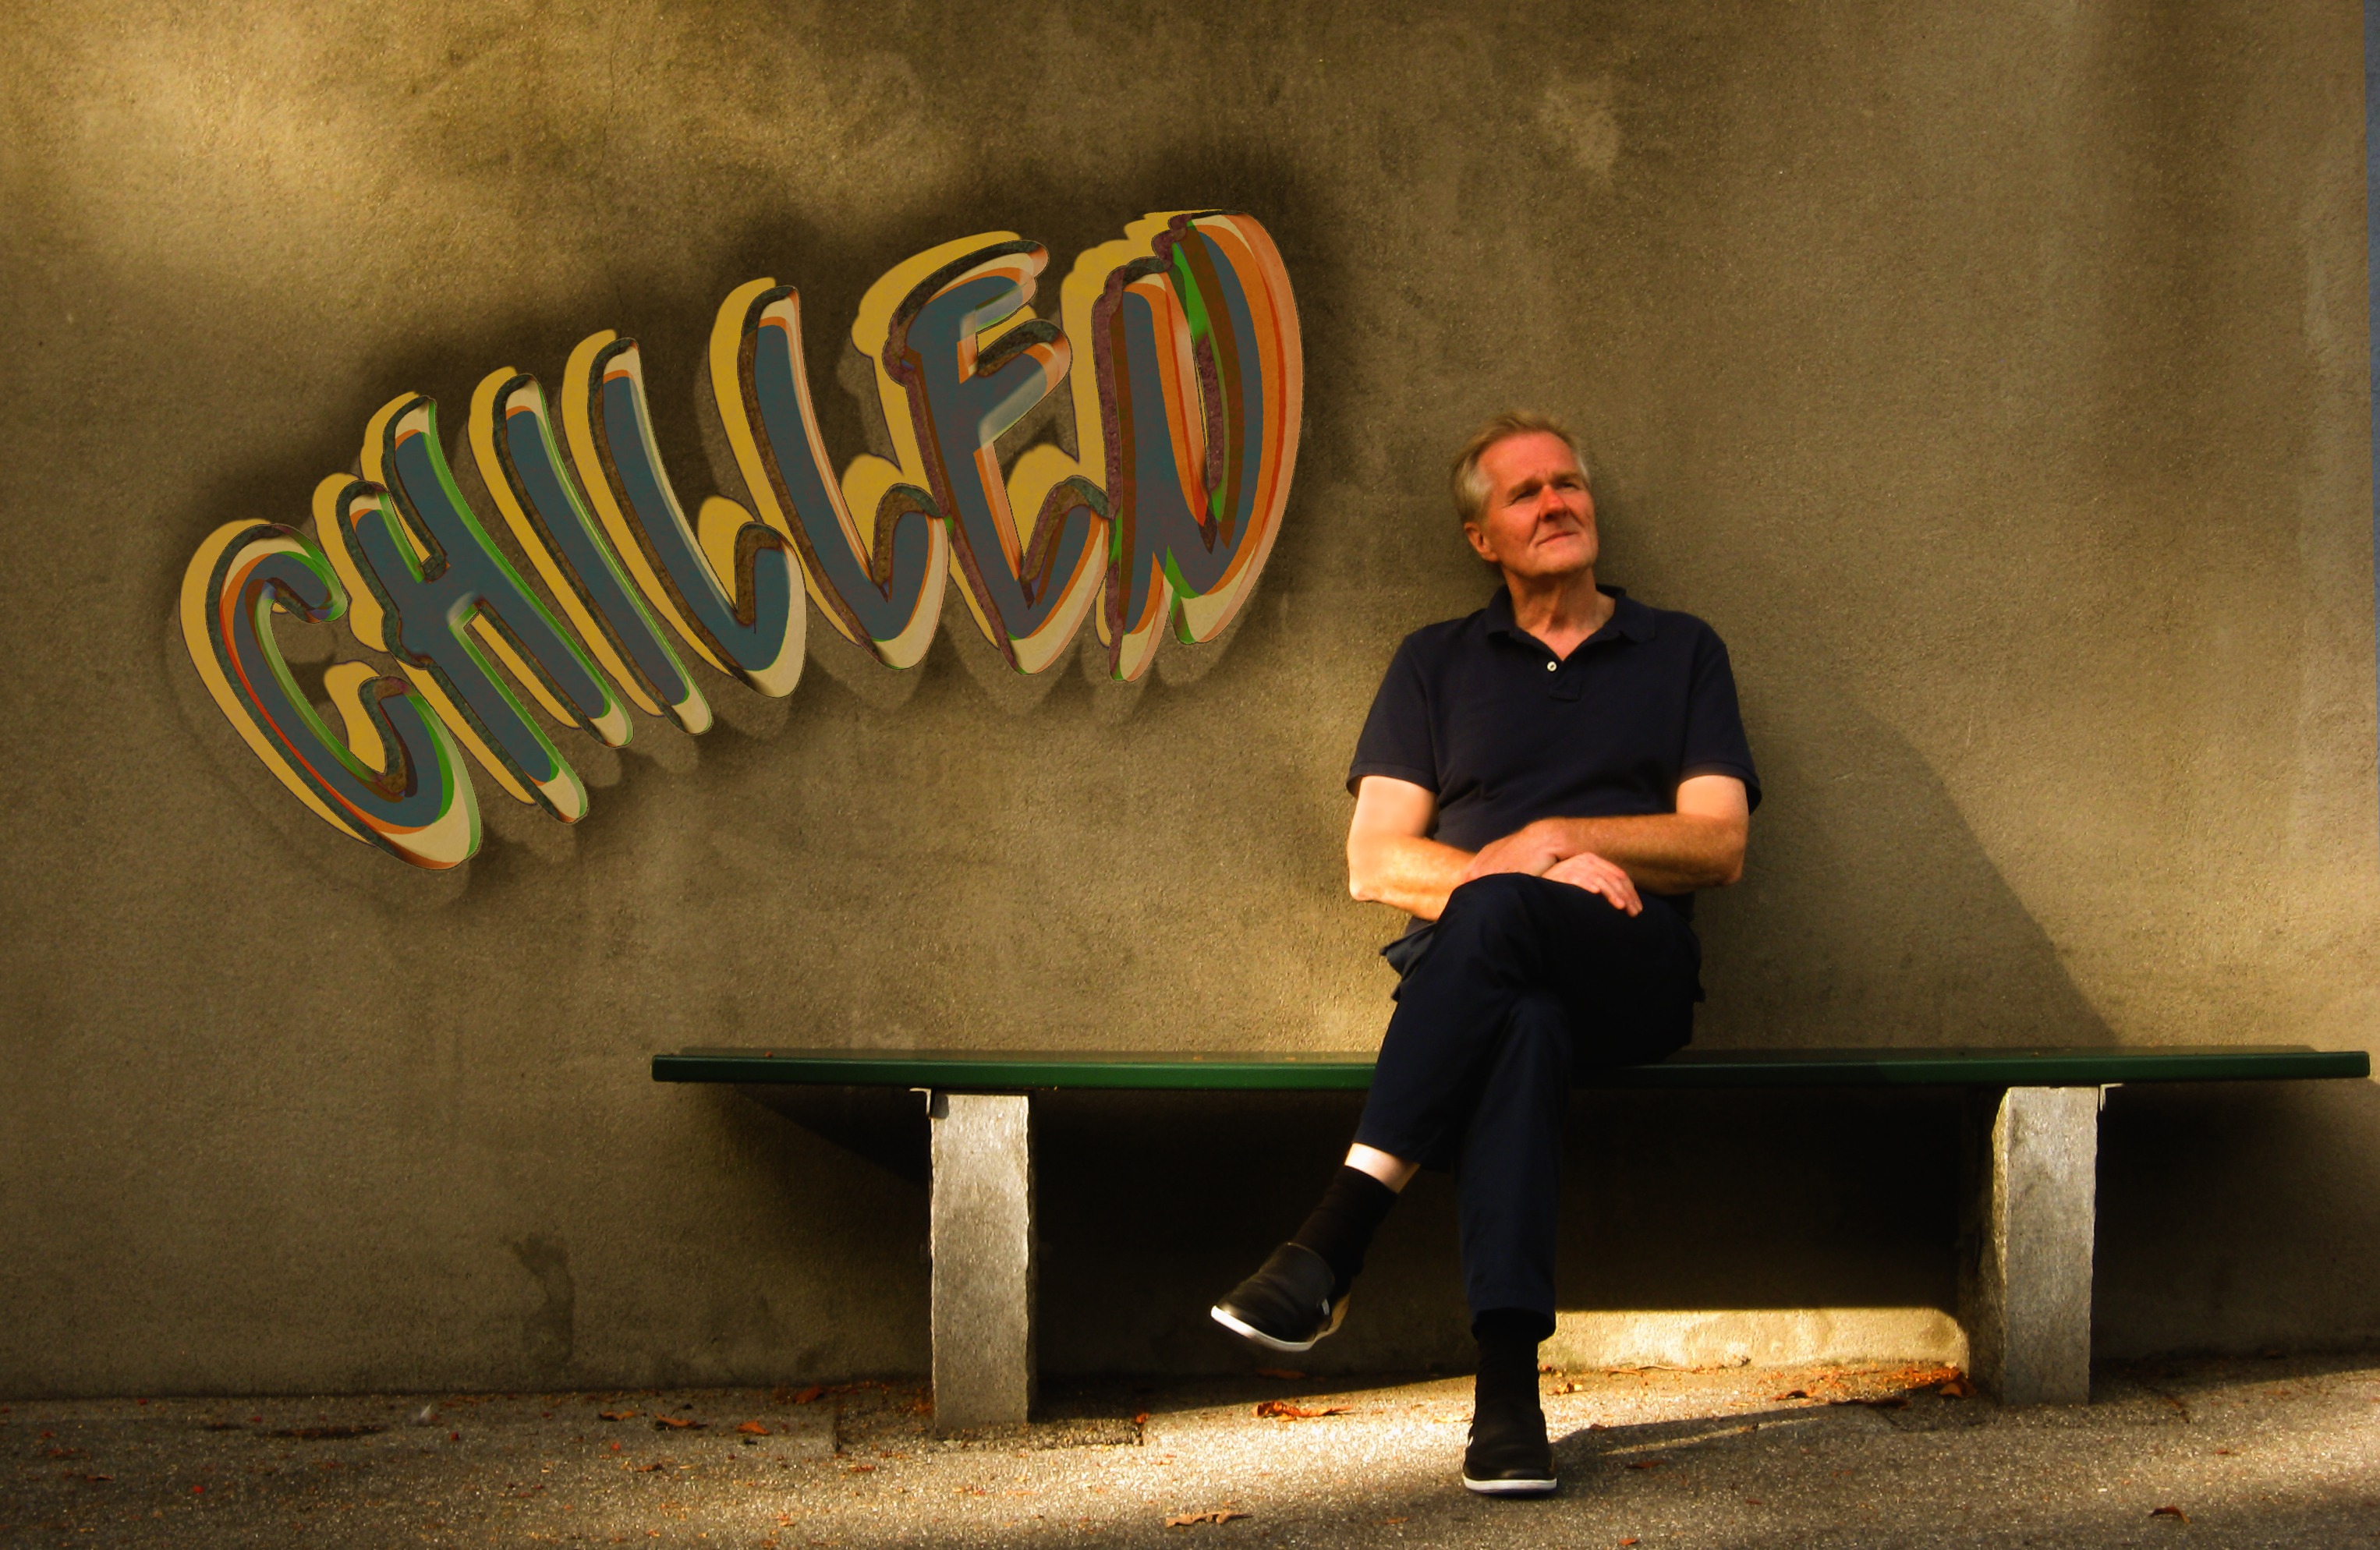
man, wall, relax, color, rest, graffiti, art, bank, relaxation, holidays, photograph, image, mess, chill out, lazing around, rum gammeln